Frans Francken the Elder

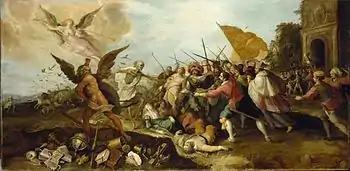
"The Battle of Time against Death"

In 1571 he collaborated with his older brother Hieronymus on a large "Adoration of the Magi" triptych (Brussels, Royal Museums of Fine Arts of Belgium and London, Brompton Oratory) which bears his monogram as well as that of his brother Hieronymus. The brothers included self-portraits in profile: Hieronymus on the left side and Frans on the right side of the triptych.